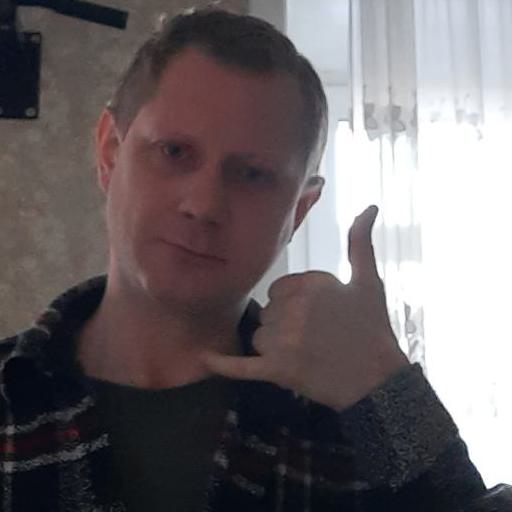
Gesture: call